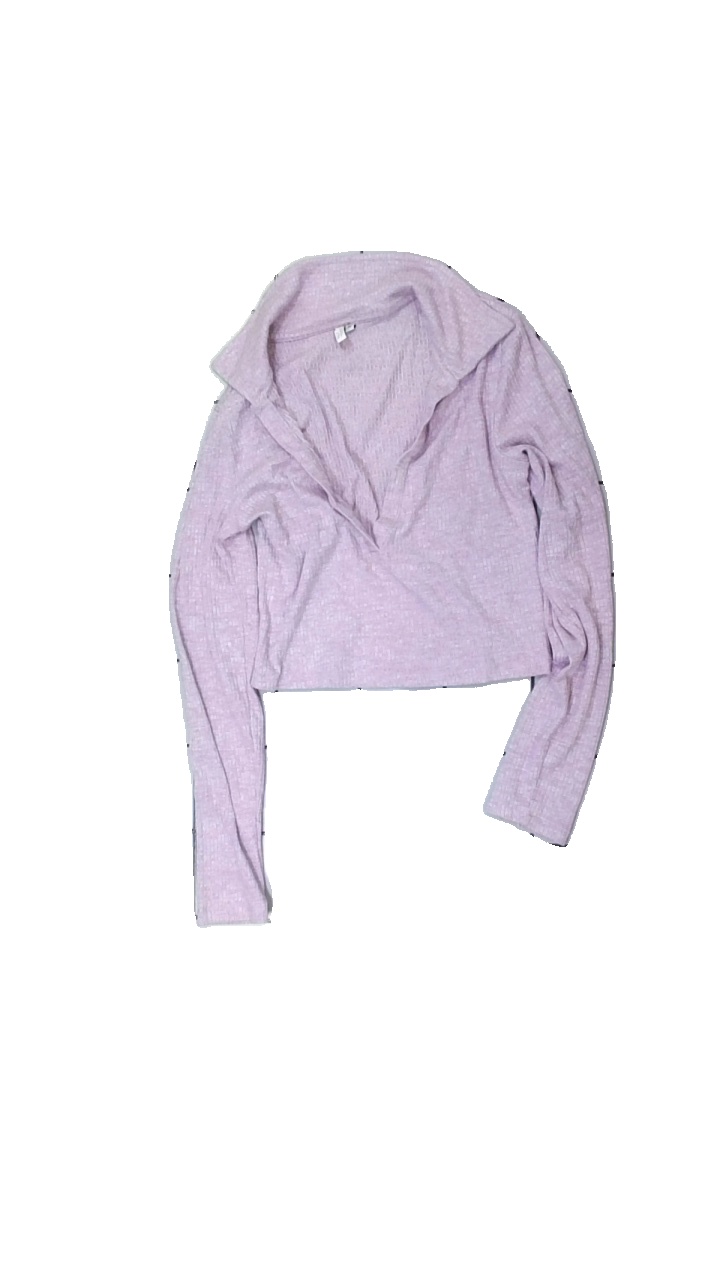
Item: Top (Ladies)
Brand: Nly Trend
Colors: Purple
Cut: Cropped
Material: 74% visc 26% poly
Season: All
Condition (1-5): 3
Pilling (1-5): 3
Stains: Minor
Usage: Export
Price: <50